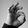
ASL letter: F